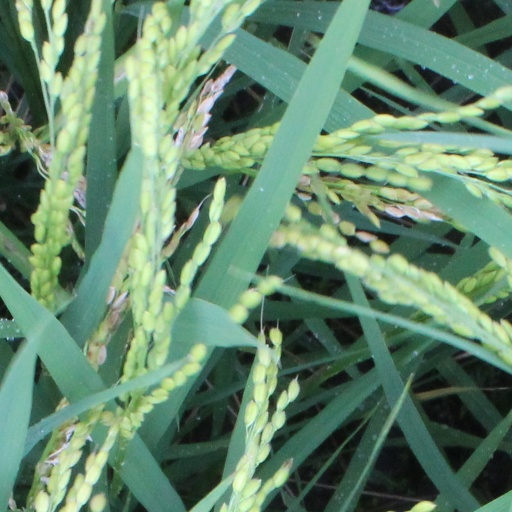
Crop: rice